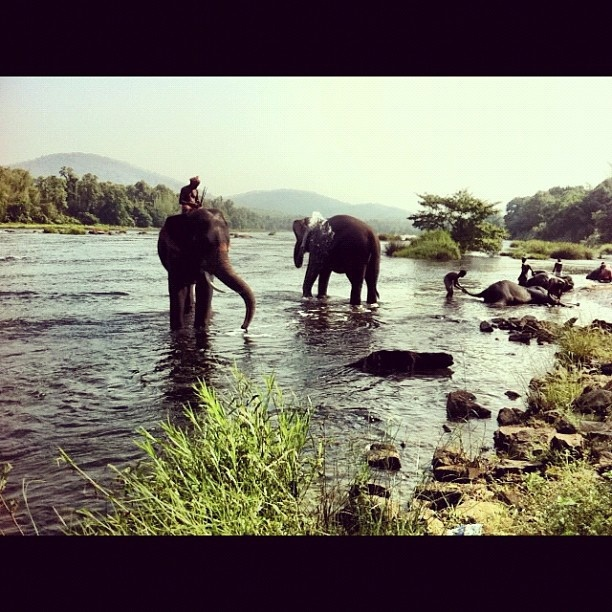
A couple of elephants walking across a river with a man riding on back of one of them.
Group of elephants walking in a shallow body of water.
A few people and elephants stand and bathe in some water.
A group of elephants and people outside in a large river.
Elephants and their mahouts are bathing in a shallow river.